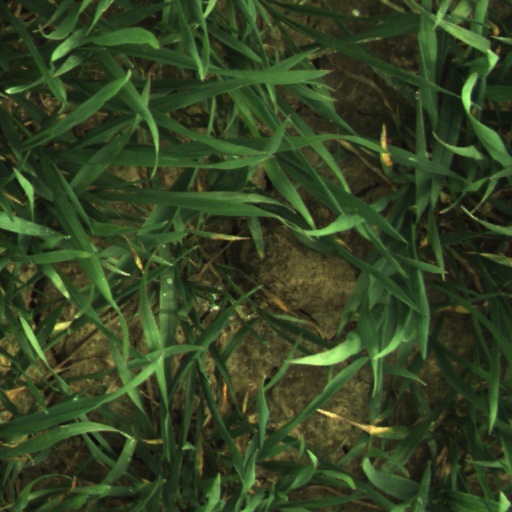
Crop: wheat